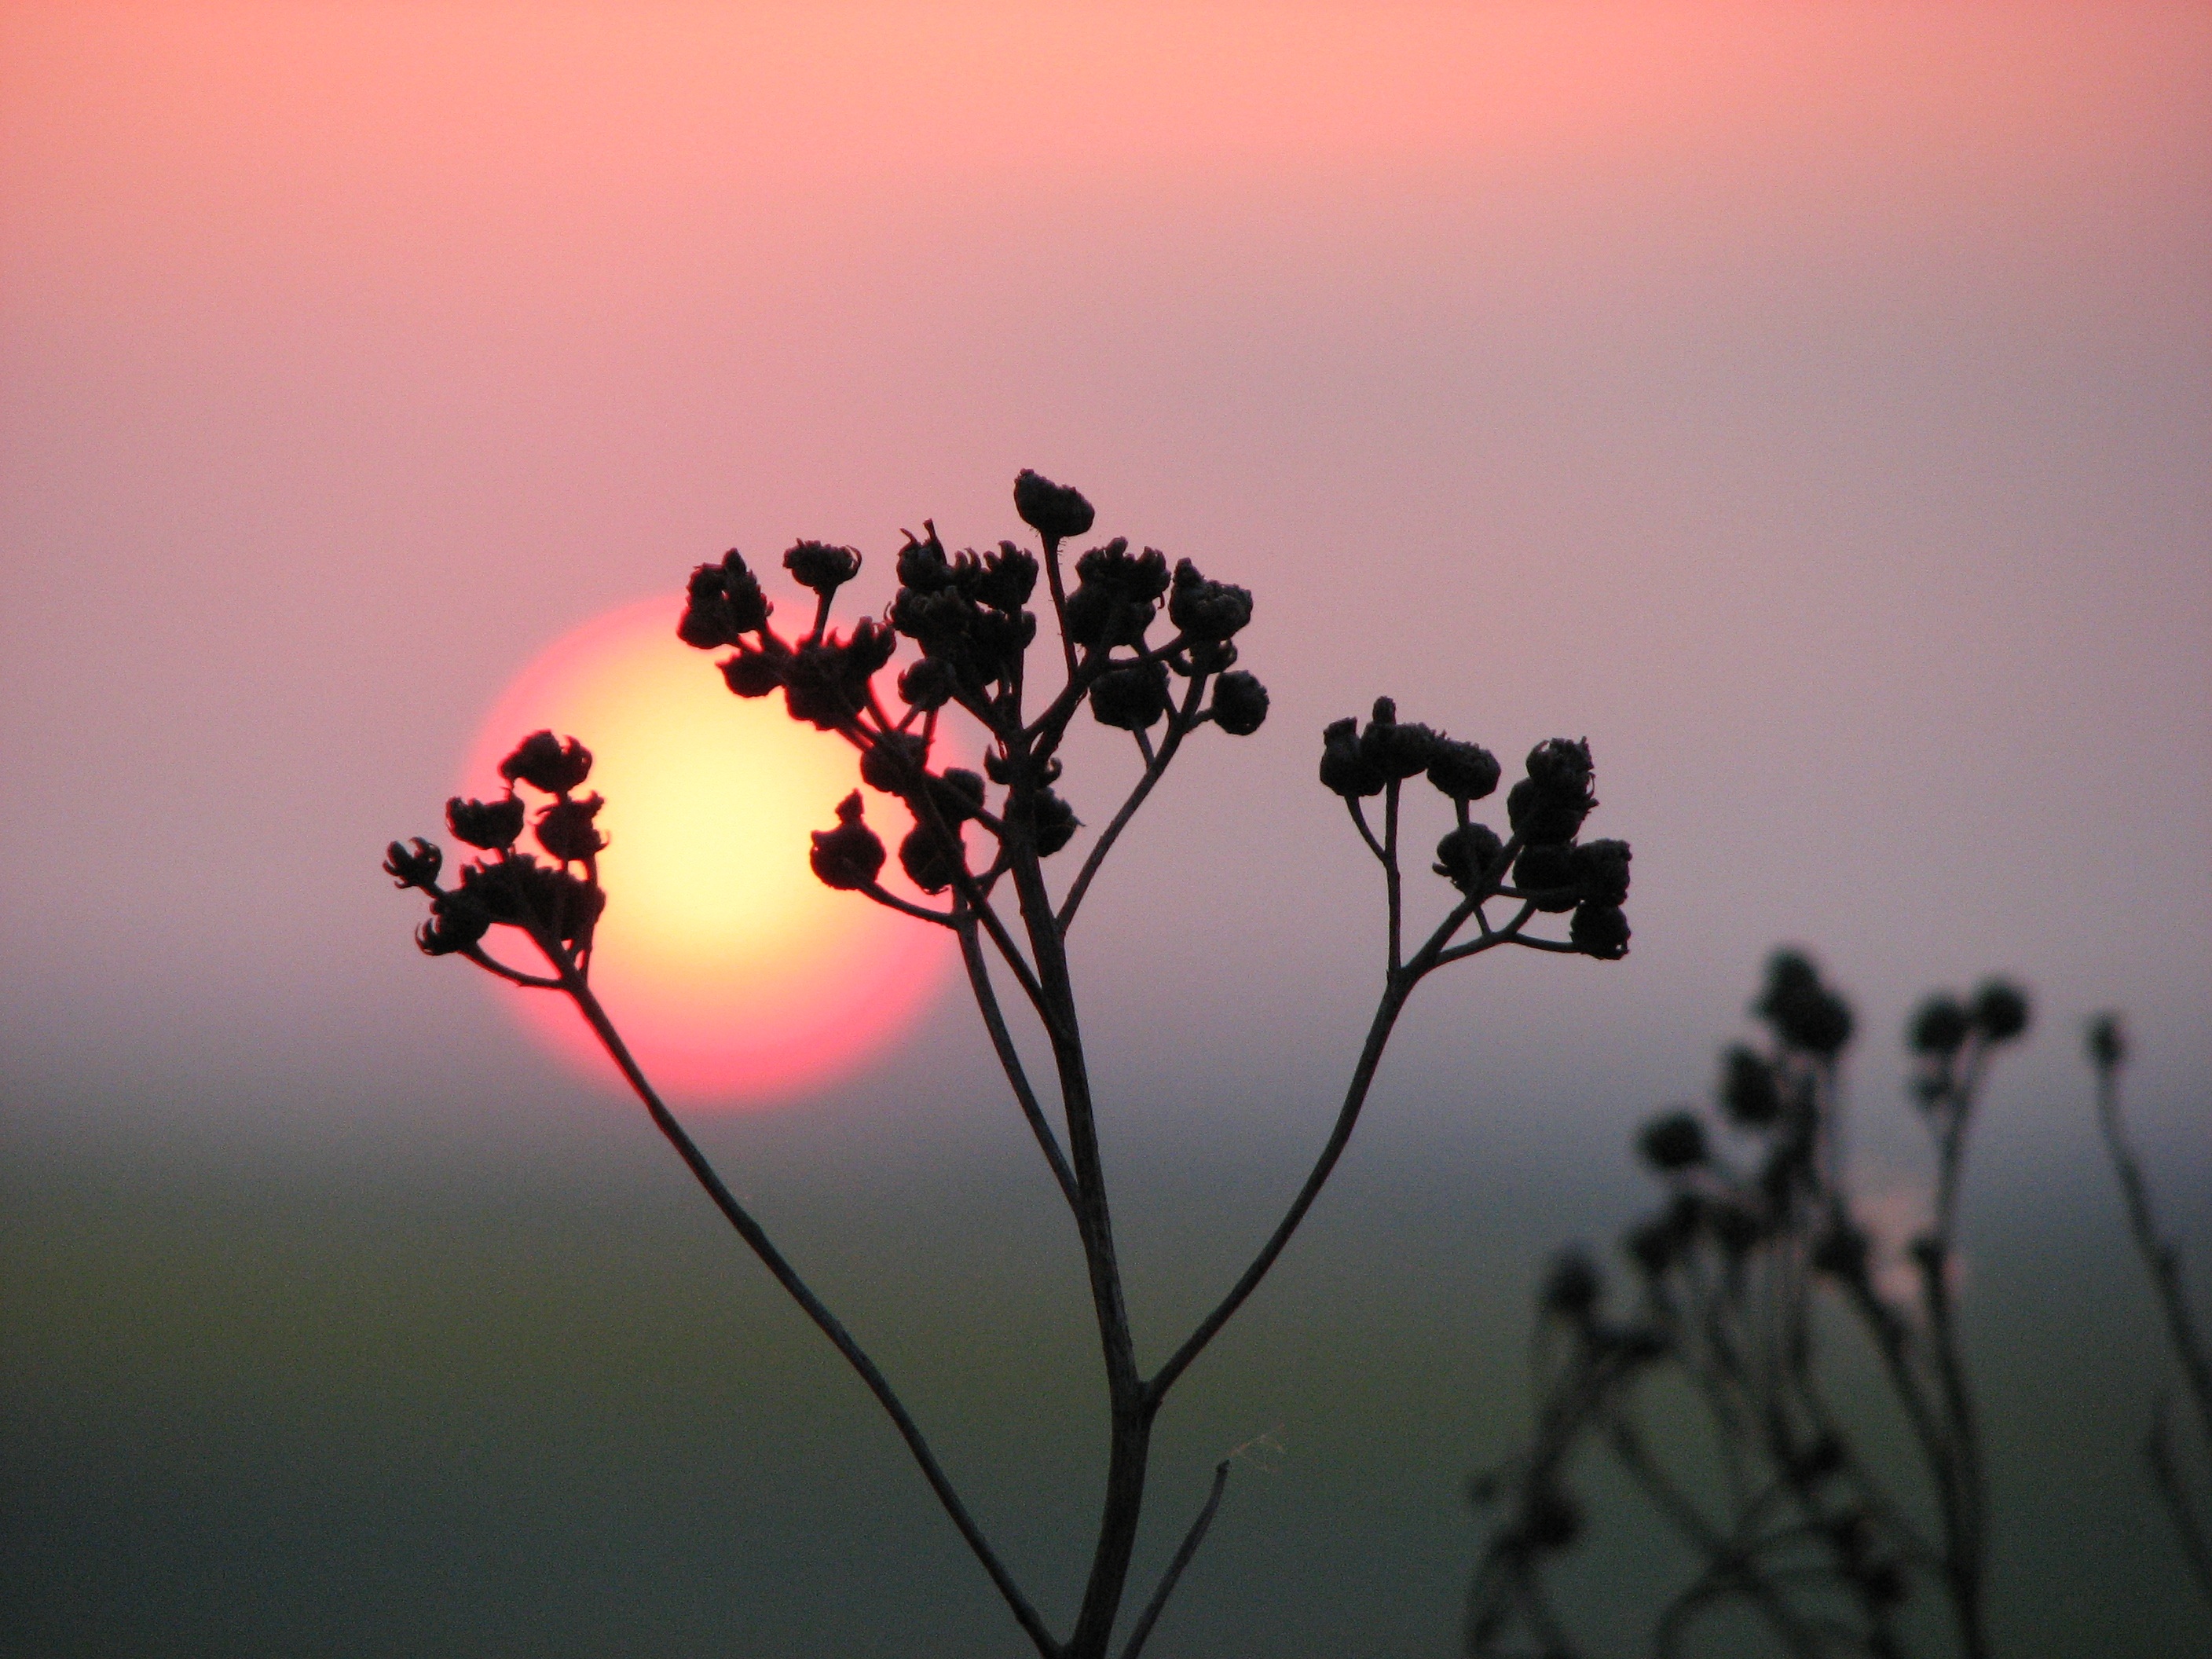
landscape, nature, grass, silhouette, cloud, sky, sun, sunrise, sunset, sunlight, morning, flower, petal, dawn, dry, dusk, evening, reflection, macro photography, atmospheric phenomenon, atmosphere of earth